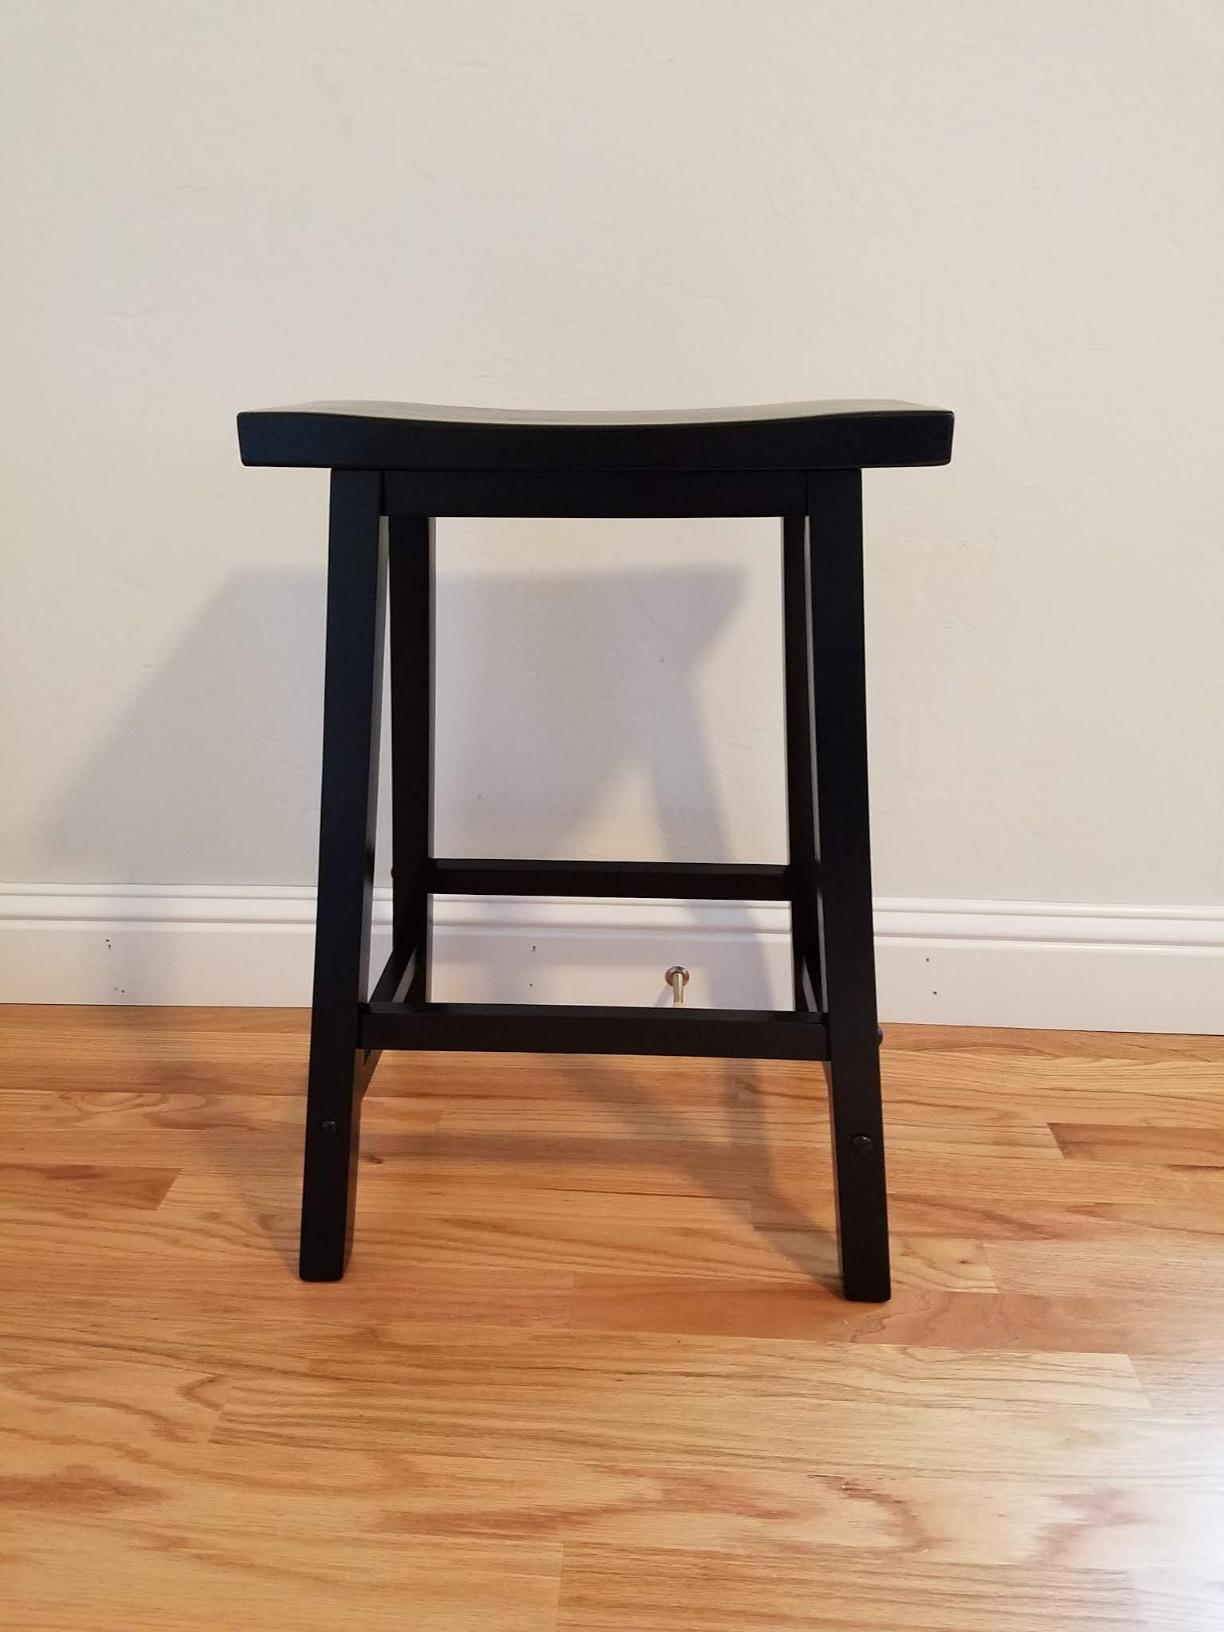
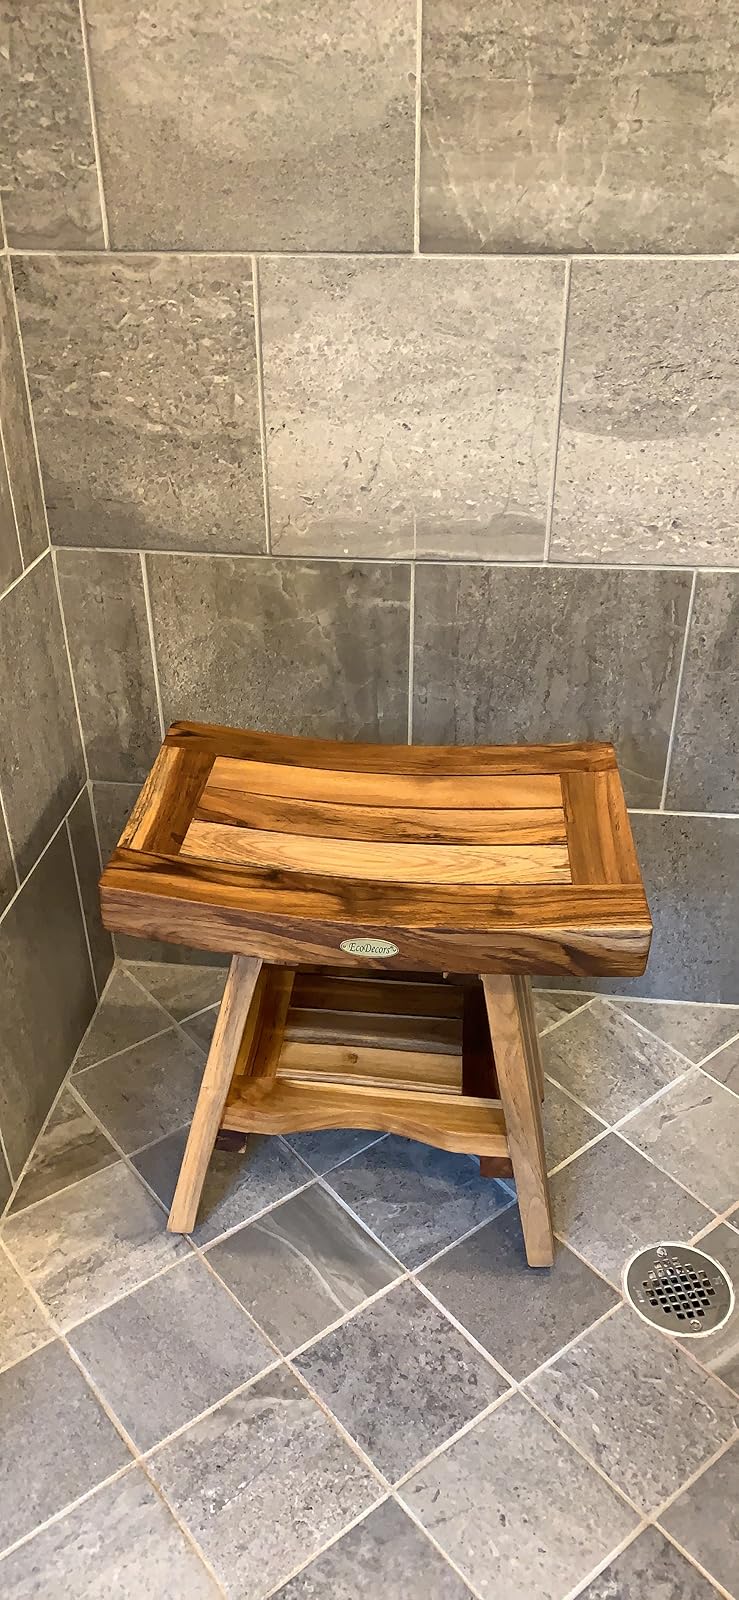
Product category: stool
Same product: no